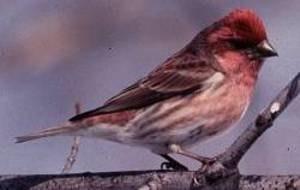
Roselin pourpré